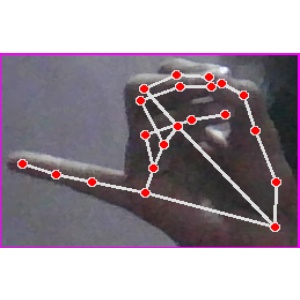
अक्षर: च